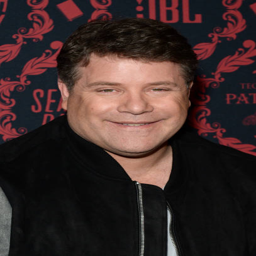
actor attends the season premiere .